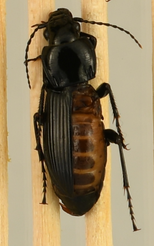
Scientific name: Pterostichus melanarius
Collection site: UNDERC Site (UNDE), plot UNDE_006